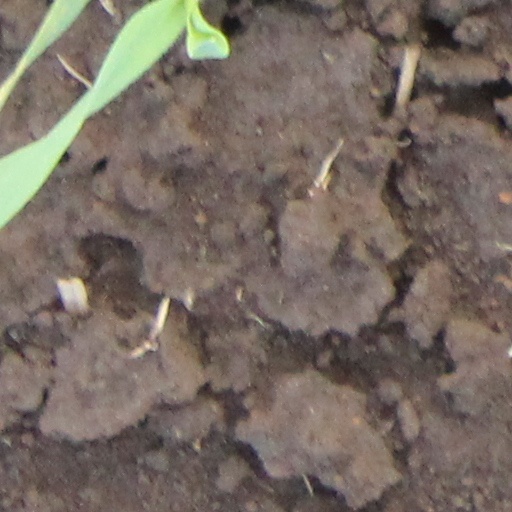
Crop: wheat